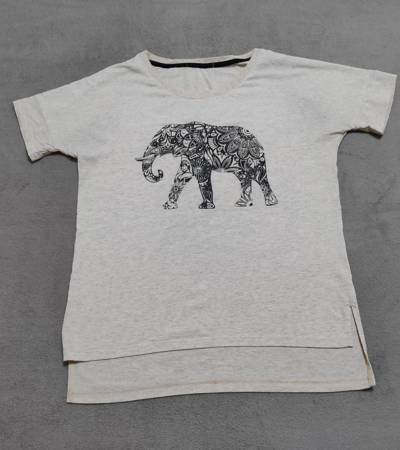
Waste category: clothes